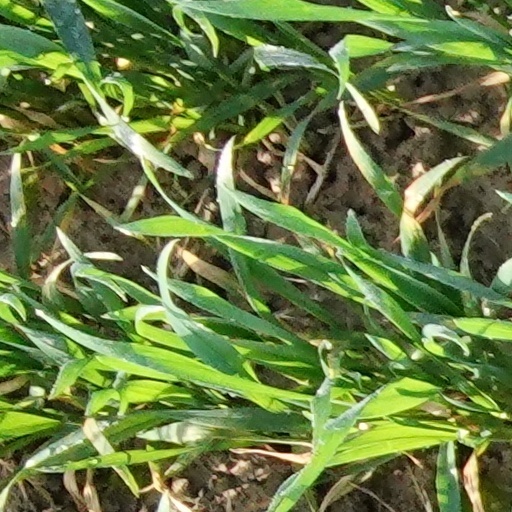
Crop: wheat